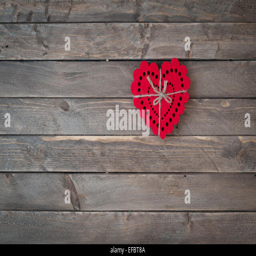
heart shapes tied together on a wooden background